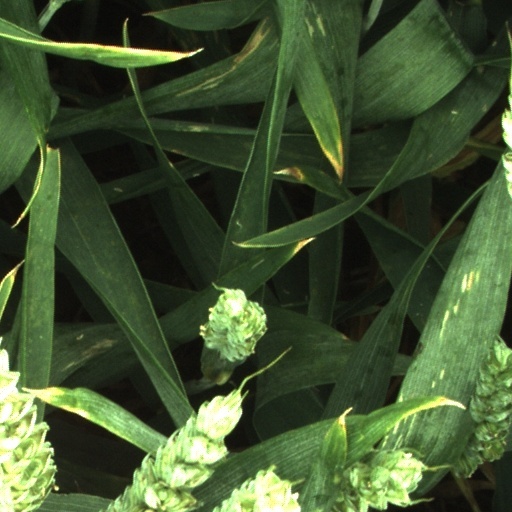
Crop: wheat